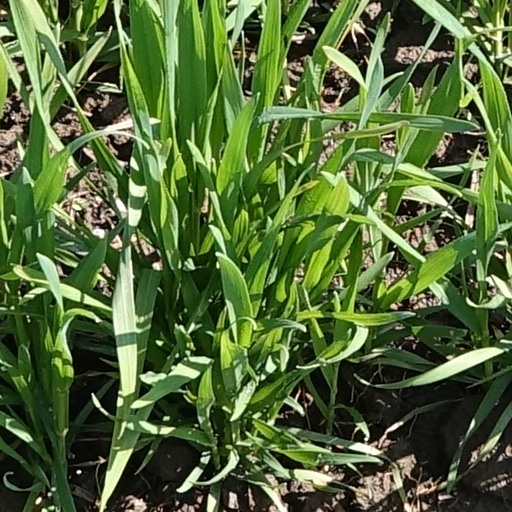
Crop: wheat